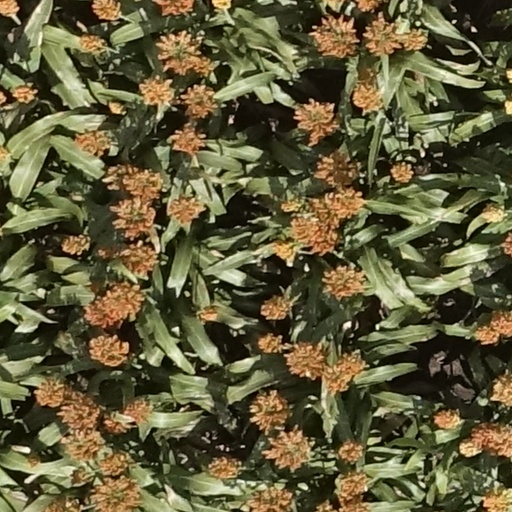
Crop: sorghum